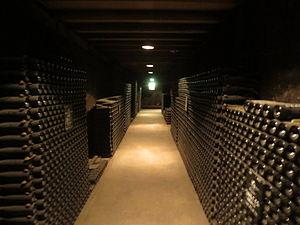
Patriarche (Beaune)